Lucía Lapiedra

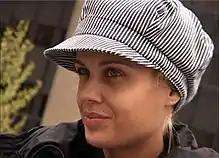
Lapiedra in an interview for 20 minutos, 2008

Lucía Lapiedra (born Miriam Sanchez on 31 January 1981) is a former Spanish pornographic actress, who has been called "the Queen of Porn".